Galleria degli Antichi and Palazzo del Giardino

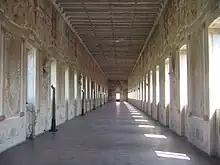
Interior of gallery

The fresco decoration of the narrow gallery was completed in 1587 by Giovanni and Alessandro Alberti, and included some architectural "trompe-l'œil".